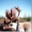
Label: deer